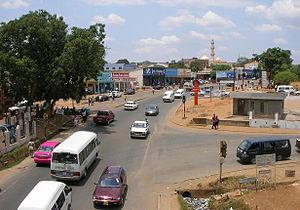
Lilongwe est la capitale du Malawi. Sa population est, en 2018, d'environ 989 318 habitants.